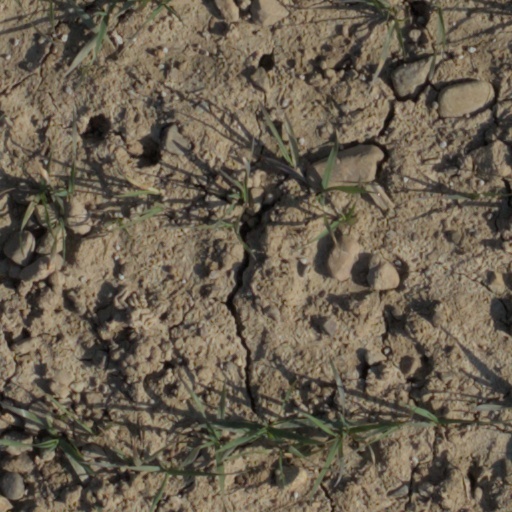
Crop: wheat